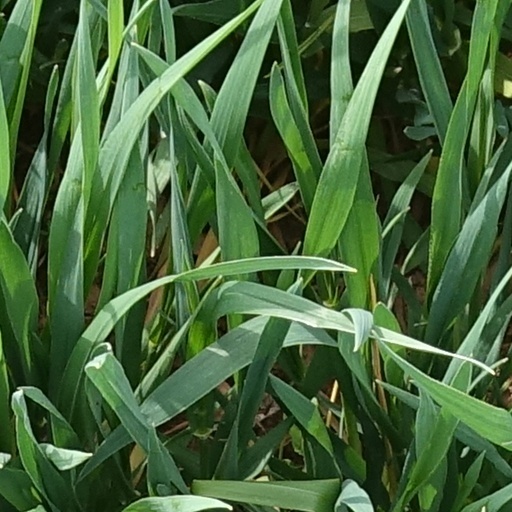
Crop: wheat